Mohammed Hasan Kamaluddin

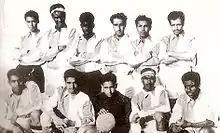
The 1959 National Soccer Team which M.H. Kamaluddin was a member of (second from left - lower row)

As the creation of the Literacy School was widely successful and acknowledged by the official authorities of the state, Kamaluddin created the first social, cultural, and sports club in the Noaim area in 1959. Again, the elderly notables applauded the idea, and therefore Kamaluddin communicated with the Secretary of the Bahraini Government at that time, to officially approve the establishment of the club, and the club was therefore officially established in 1959. The club held several cultural, sports, and social events and activities that were acknowledged at a national level. The first soccer team of the club was formed in 1959. A local theatre was also established, and a number of high quality plays were performed by actors from the area. The club still operates as one of the well known cultural clubs in the Kingdom of Bahrain under the name of "The Cultural Center of Noaim Youth", and Kamaluddin is currently its honorary president.